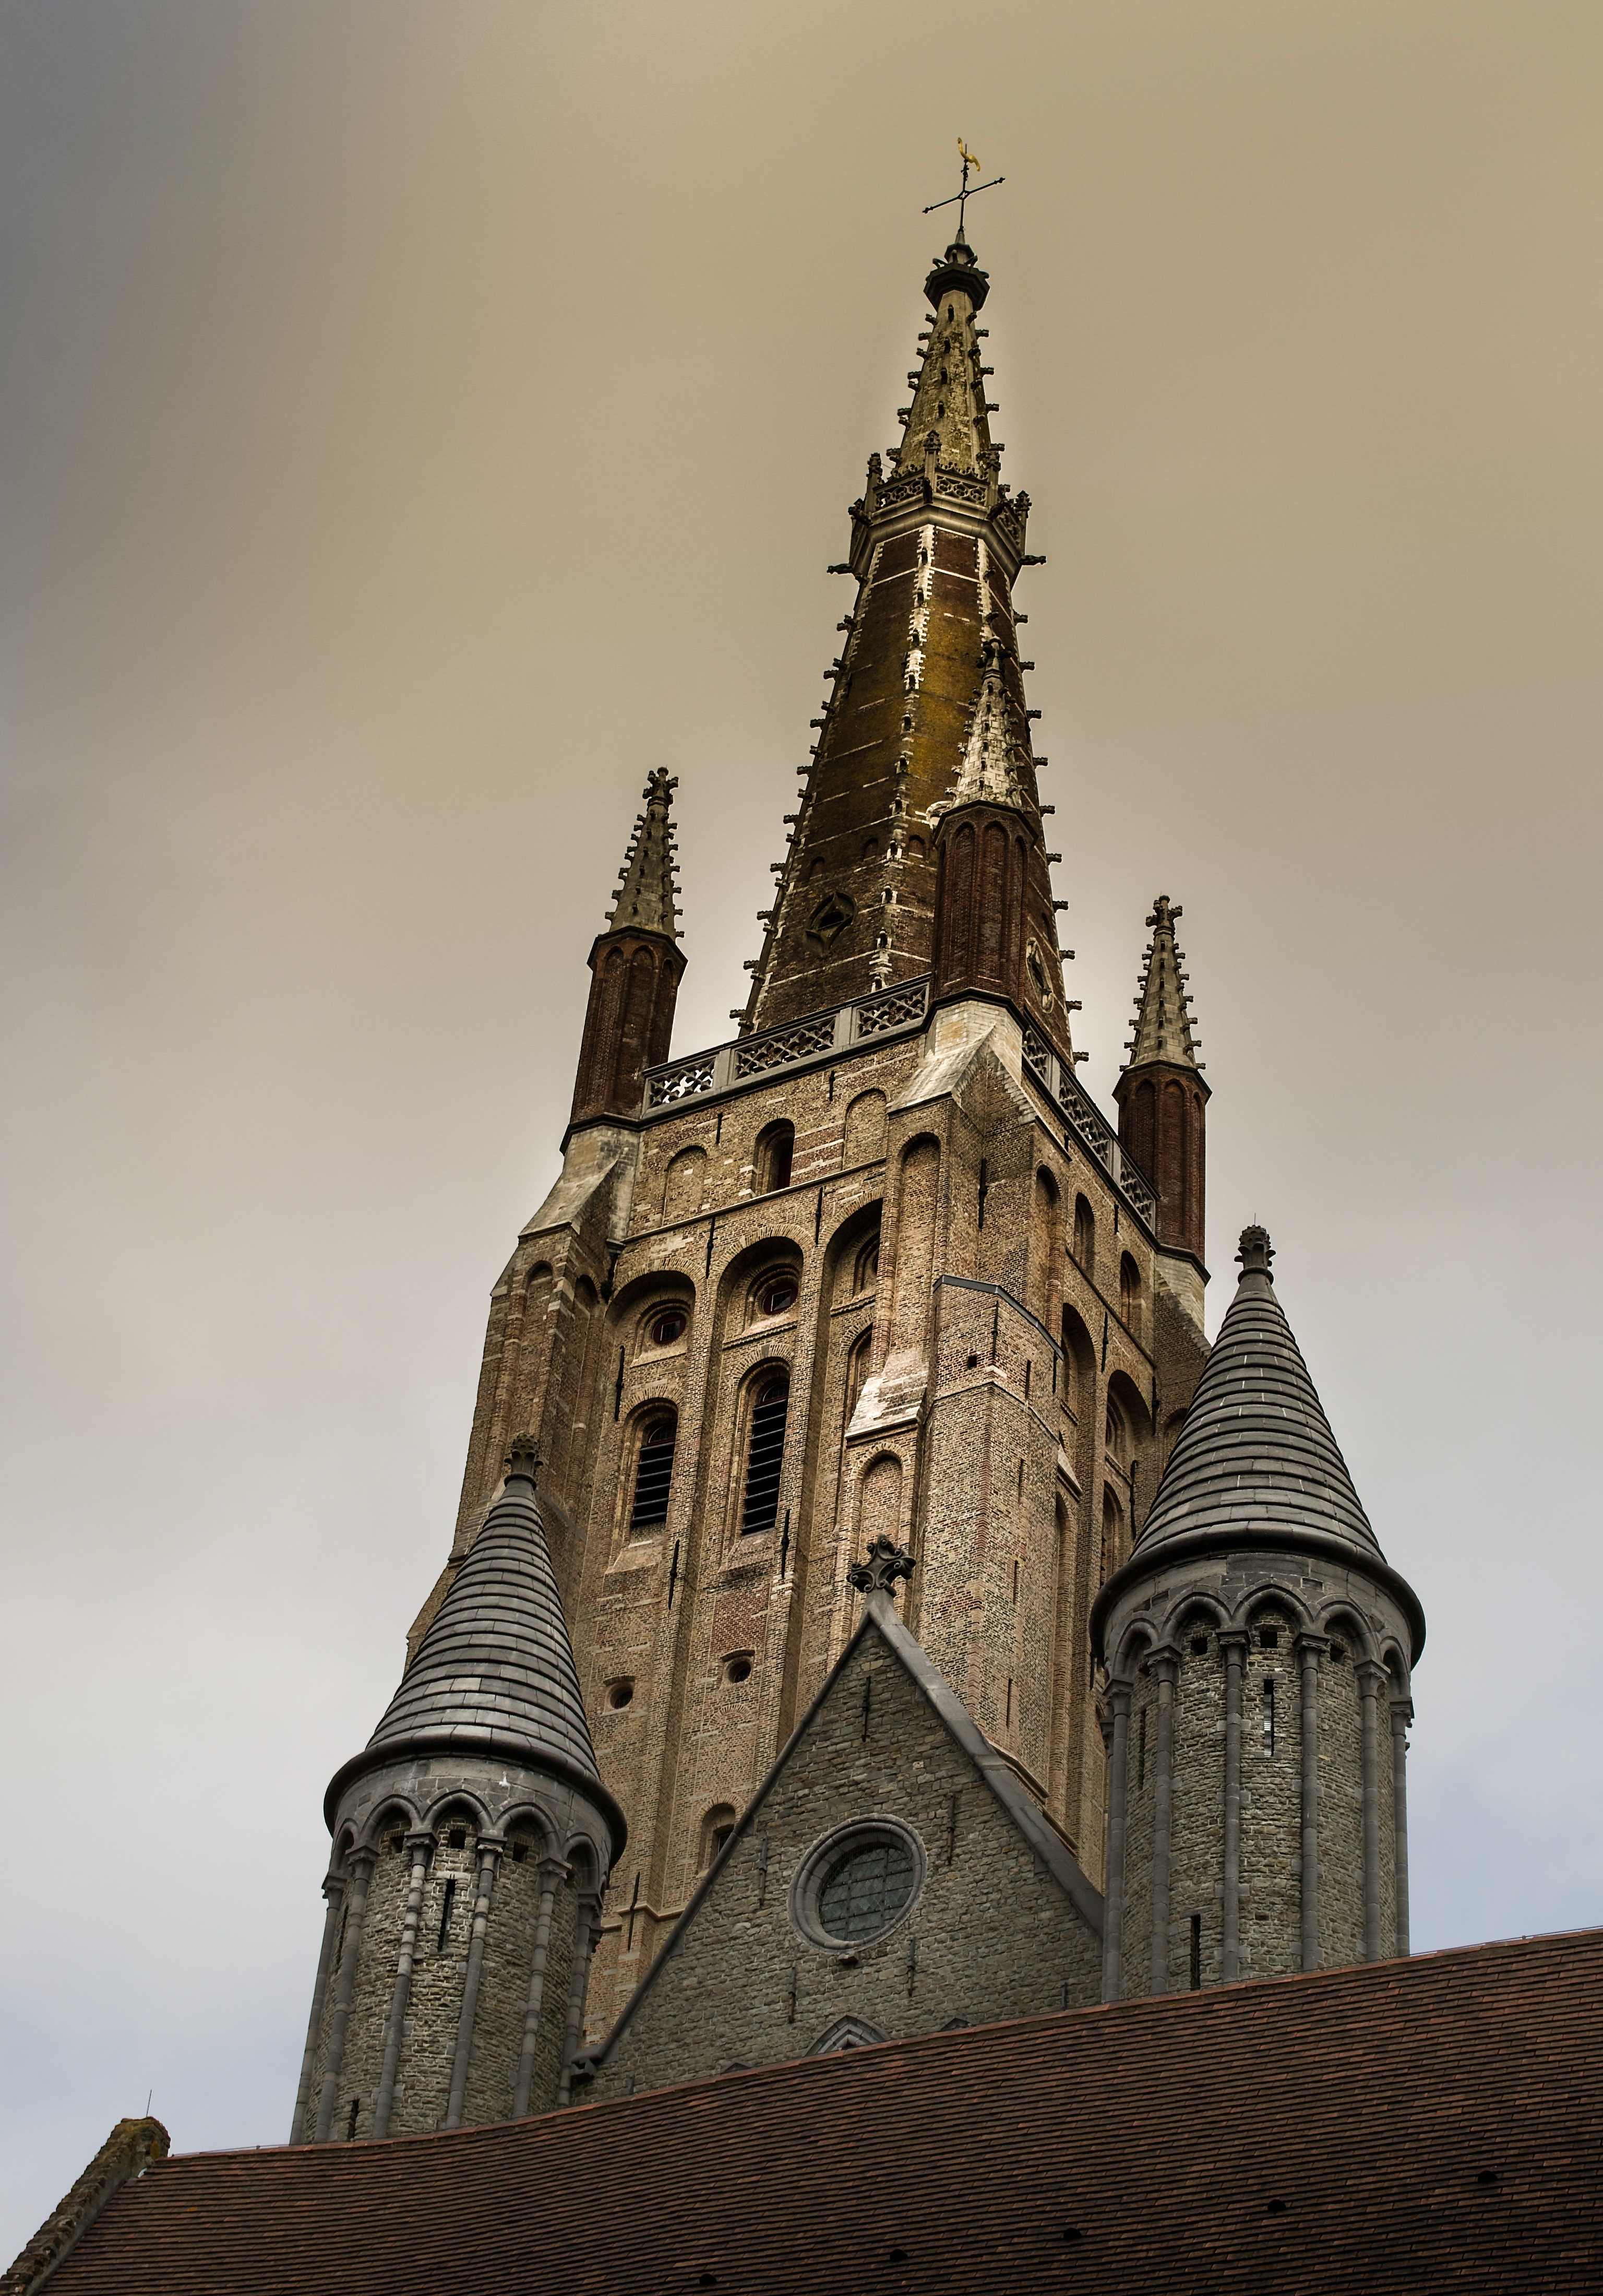
architecture, building, tower, landmark, church, cathedral, place of worship, belgium, temple, buildings, spire, steeple, history, middle ages, bruges, flanders